She Done Already Done Brought It On

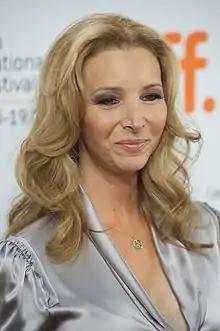
Lisa Kudrow makes a guest appearance.

Lisa Kudrow makes a guest appearance. For the main challenge, contestants in two teams participate in a cheerleading competition. Team B-52 Bombers includes Cynthia Lee Fontaine, Eureka, Farrah Moan, Kimora Blac, Peppermint, Trinity Taylor, and Valentina. Aja, Alexis Michelle, Charlie Hides, Jaymes Mansfield, Nina Bo'nina Brown, Sasha Velour, and Shea Couleé are on Team RuPaul's Glamazons. Eureka injures herself during a rehearsal. Jaymes Mansfield and Kimora Blac place in the bottom two and face off in a lip-sync to "Love Shack" (1989) by The B-52s. Jaymes Mansfield is eliminated from the competition.